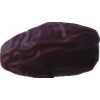
Label: dates